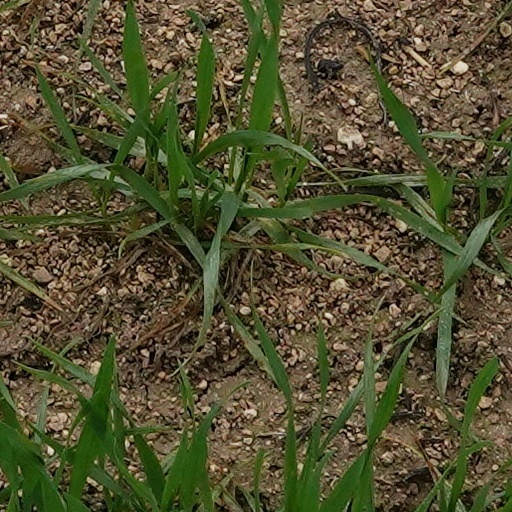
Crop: wheat